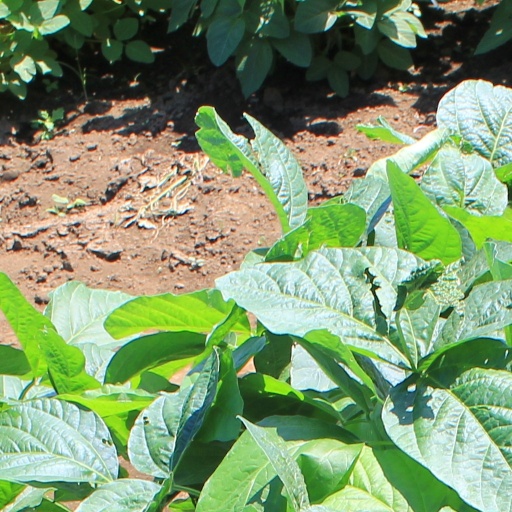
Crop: soybean